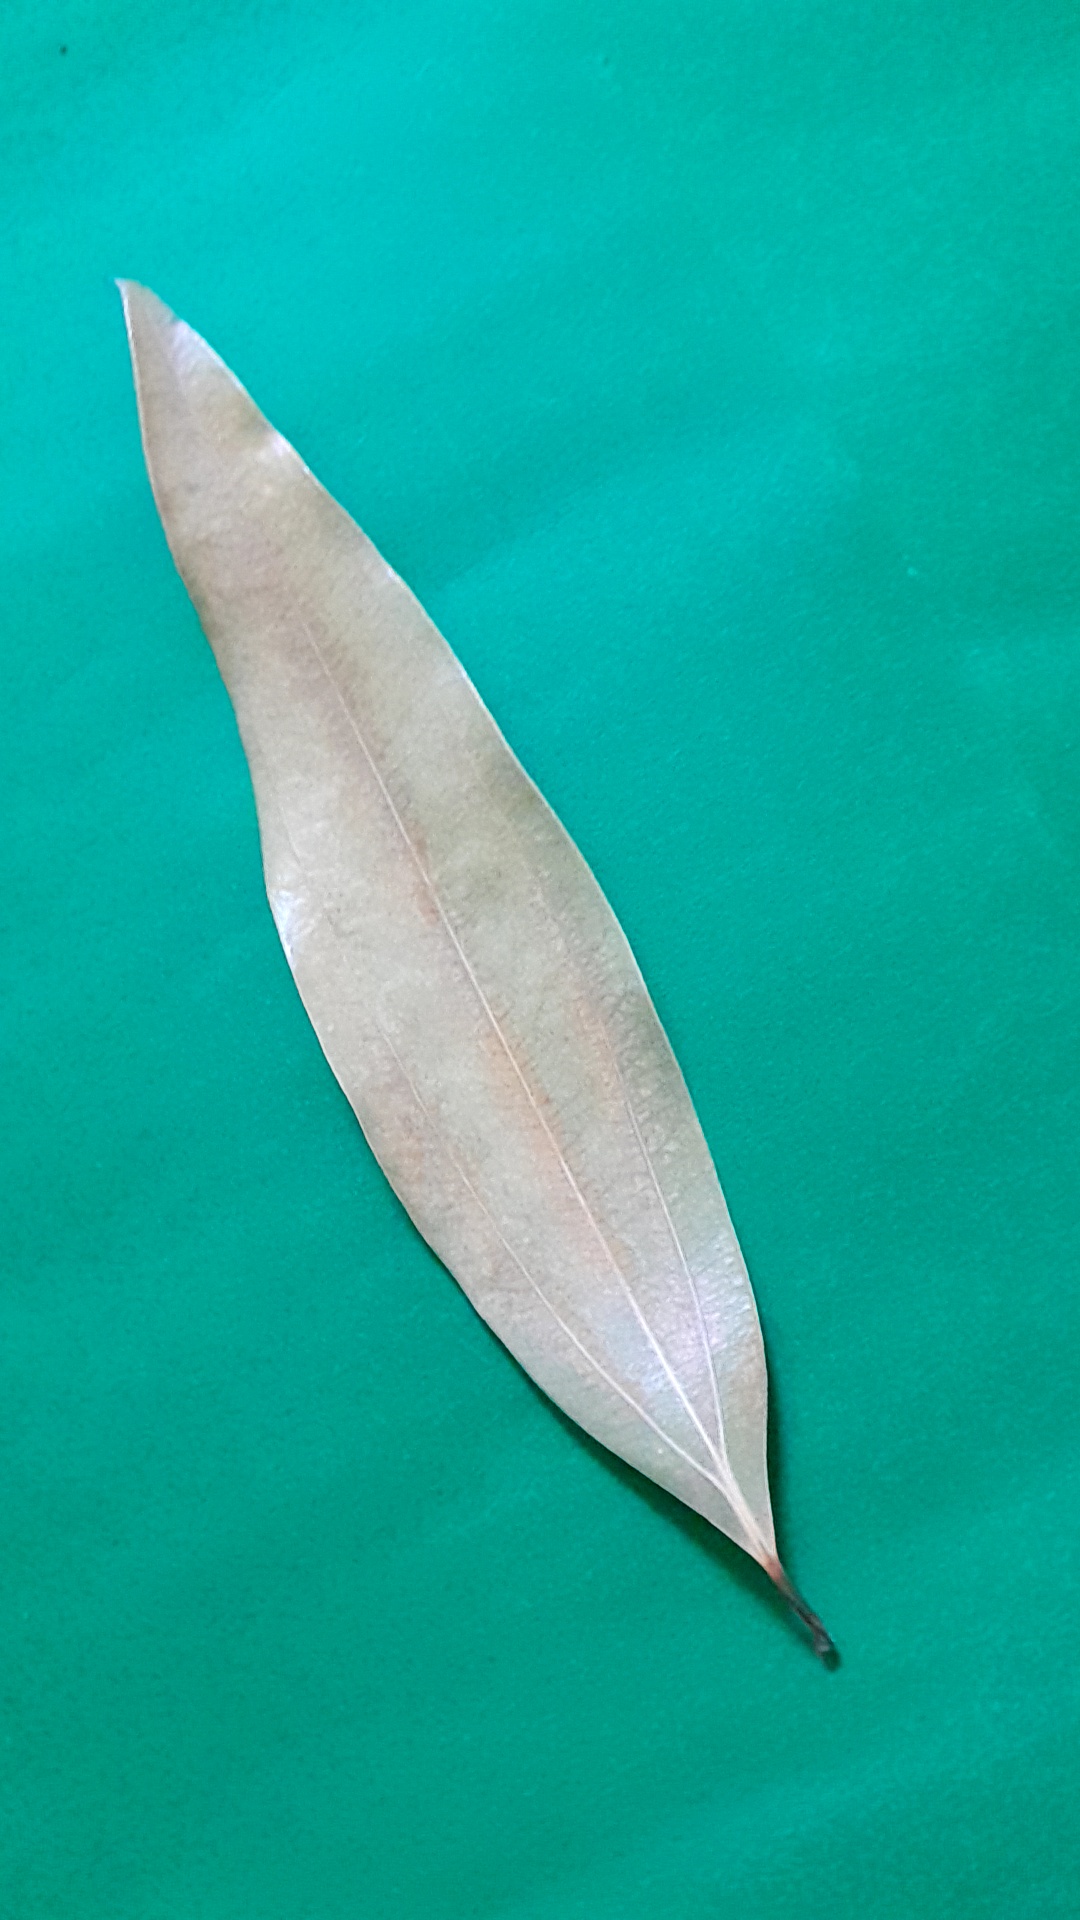
Label: Dry Leaf